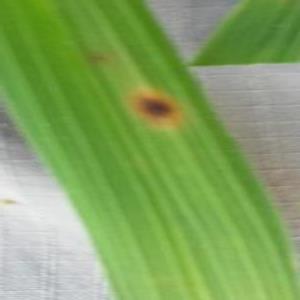
Disease: Brownspot